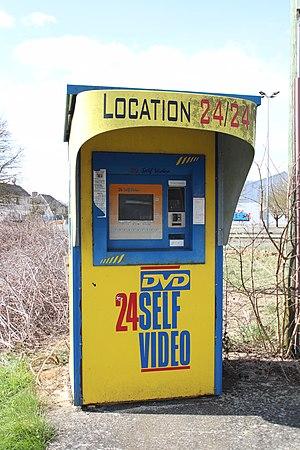
Vue de Saint-Calais en France.
La taxe sur la diffusion en vidéo physique et en ligne de contenus audiovisuels est une taxe affectée au Centre national du cinéma et de l'image animée créée en 1993 afin de contribuer au financement de la création en France. Le produit de la taxe est de 25,7 millions d'euros en 2018.